Paul Bern

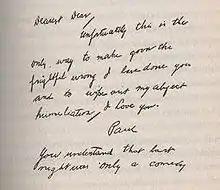
Note signed "Paul" discovered by police after his death, viewed by authorities as a suicide note but authenticity of the note remains questionable

Two months after marrying Harlow, on September 5, 1932, Bern was found dead from a gunshot wound to the head in their home on Easton Drive in Beverly Hills, California. The coroner ruled Bern's death a suicide.